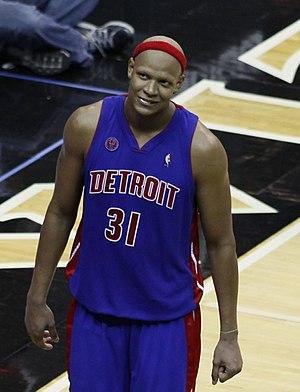
Charlie Alexander Villanueva, né le 24 août 1984 dans le Queens à New York, est un joueur américain d'origine dominicaine de basket-ball.